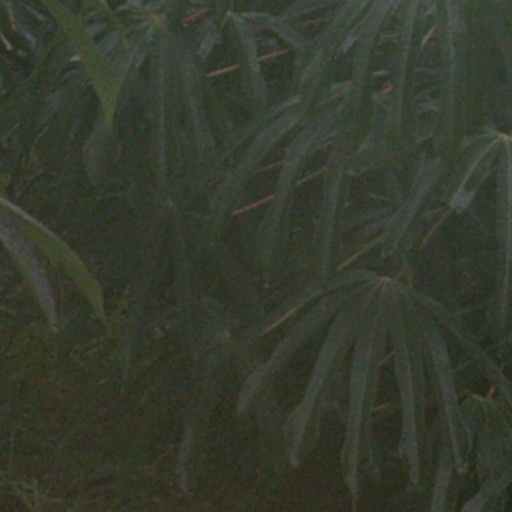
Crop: cassava